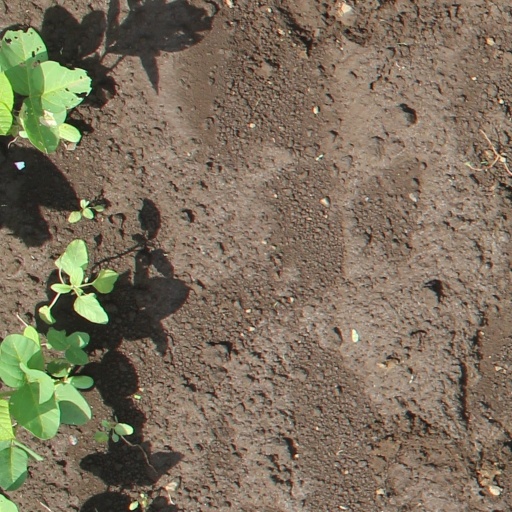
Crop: soybean